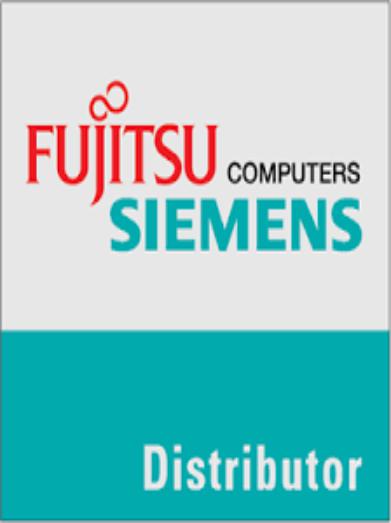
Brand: Fujitsu Siemens
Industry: Electronic